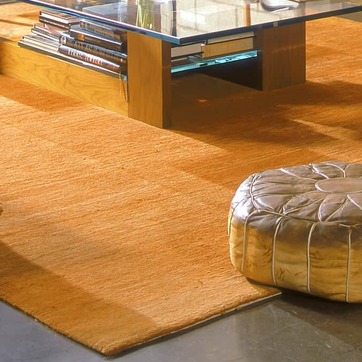
Material: carpet